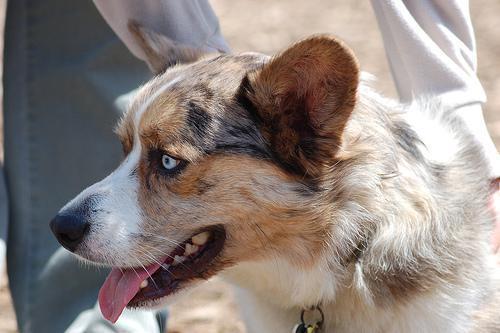
Cardigan